George Duke

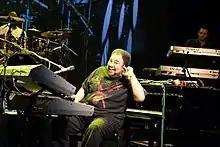
Duke performing on keyboards in 2010

In 1977, Duke fused jazz with pop, funk, and soul music on his album "From Me to You". Later, that same year, his album "Reach for It" entered the pop charts, and his audiences increased.